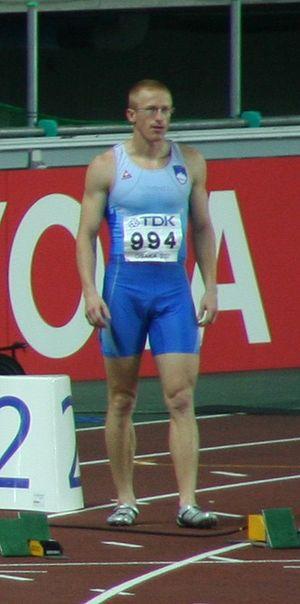
Matic Osovnikar, né le 19 janvier 1980 à Kranj, est un athlète slovène, évoluant en sprint.